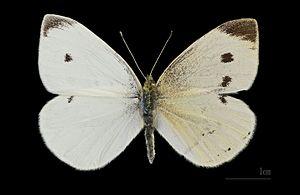
La Piéride de la rave est une espèce de lépidoptères de la famille des Pieridae. Ce petit papillon blanc inféodé aux crucifères est un des plus communs en Europe et en Amérique du Nord.